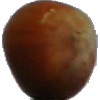
Label: Nut Forest 1